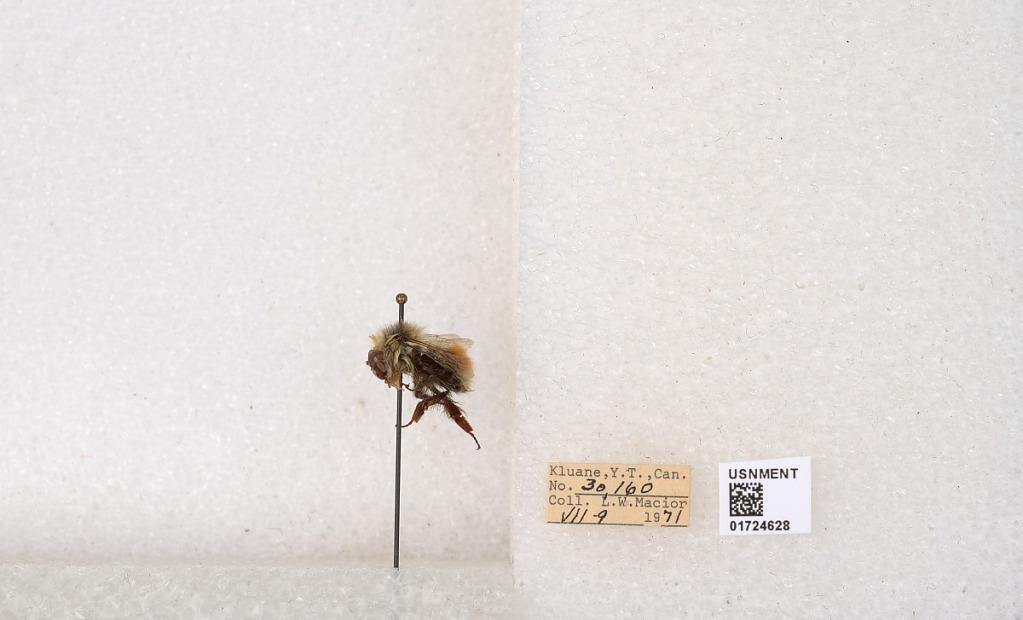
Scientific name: Bombus (Pyrobombus) sylvicola Kirby
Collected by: L. Macior
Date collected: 1971-7-9
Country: Canada
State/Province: Yukon Territory
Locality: Kluane National Park and Reserve
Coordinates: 60.7493, -139.504